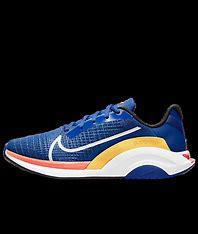
Brand: Nike
Model: Zoomx Superrep Surge